Clifford Chester Sims

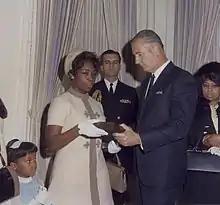
Sims's family members accept his Medal of Honor from Vice President Spiro Agnew

Rank and organization: Staff Sergeant, U.S. Army, Company D, 2d Battalion (Airborne), 501st Infantry, 101st Airborne Division. Place and date: Near Hue, Republic of Vietnam, February 21, 1968. Entered service at: Jacksonville, Fla. Born: June 18, 1942, Port St. Joe, Fla.